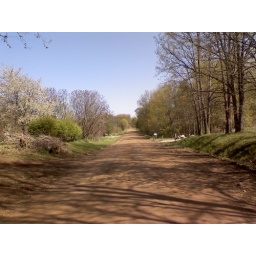
the road in front of my house spring 2008